Kennedy Space Center Launch Complex 39A

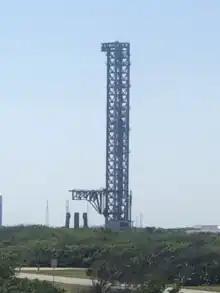
SpaceX's "orbital launch mount" at LC-39A for Starship with "catch arms" visible towards the base of the tower

The private American aerospace manufacturer and space transportation services company SpaceX has been the lease holder as of April 14, 2014. The terms of the agreement gave SpaceX a 20-year exclusive lease to LC-39A. SpaceX has launched their launch vehicles from the pad since the launch of the SpaceX CRS-10 Dragon resupply mission in 2017, and crewed missions since the launch of the Crew Dragon Demo-2 mission in 2020. Currently Pad 39A is used to host launches of astronauts on the crewed-version of the Dragon space capsule in a public–private partnership with NASA.